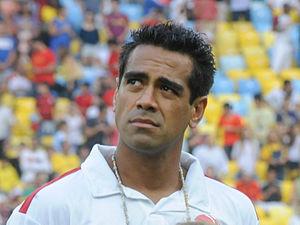
Nicolas Vallar, de son nom d'état civil Hiro Nicolas Vallar, est un footballeur tahitien qui évolue au poste de défenseur.